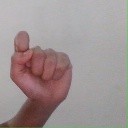
अक्षर: घ